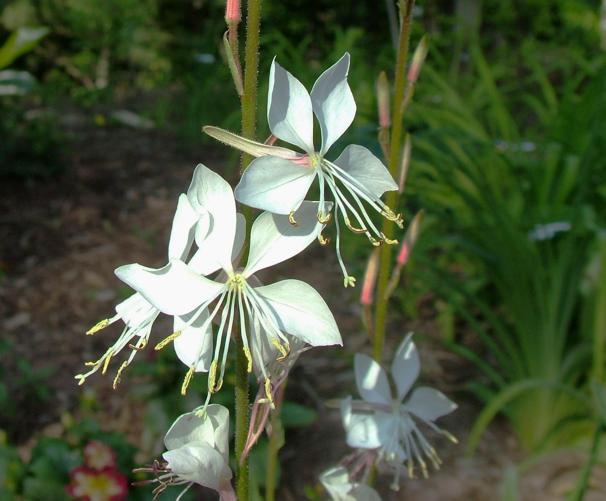
Label: gaura